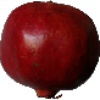
Label: Pomegranate 1